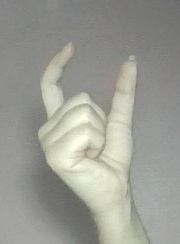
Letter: nun